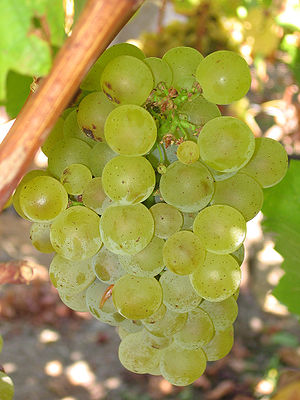
Sauvignon blanc
Sauvignon Blanc i klase
Sauvignon blanc er en af verdens mest udbredte grønne druesorter, og den står bag både søde og tørre hvidvine overalt i verden.